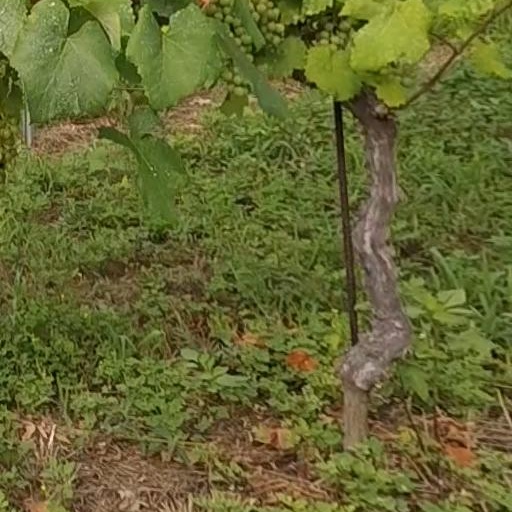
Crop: grape